Roger Federer's early career

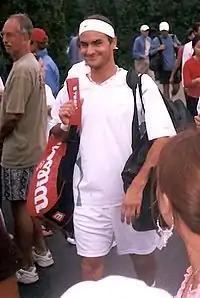
Federer at the 2002 US Open

Federer began the 2001 season by winning the 2001 Hopman Cup representing Switzerland, along with world No. 1 Martina Hingis. The duo defeated the American pair of Monica Seles and Jan-Michael Gambill in the finals. Federer later said that his experience with Hingis "definitely helped me to become the player I am today." In February 2001, Federer won his first ATP tournament after defeating Julien Boutter in the final of the Milan Indoor. During the same month, he won three matches for his country in its 3–2 Davis Cup victory over the United States in front of a home crowd in Basel, thus becoming only the fifth man in history to win every match against the United States, the most successful country in Davis Cup history with 31 titles. The last time a player defeated the United States in every match was in 1976. After a match against Marat Safin at the Rome Masters, in which both players threw their racquets several times, Federer decided to change his temper after watching himself in the highlight reel.